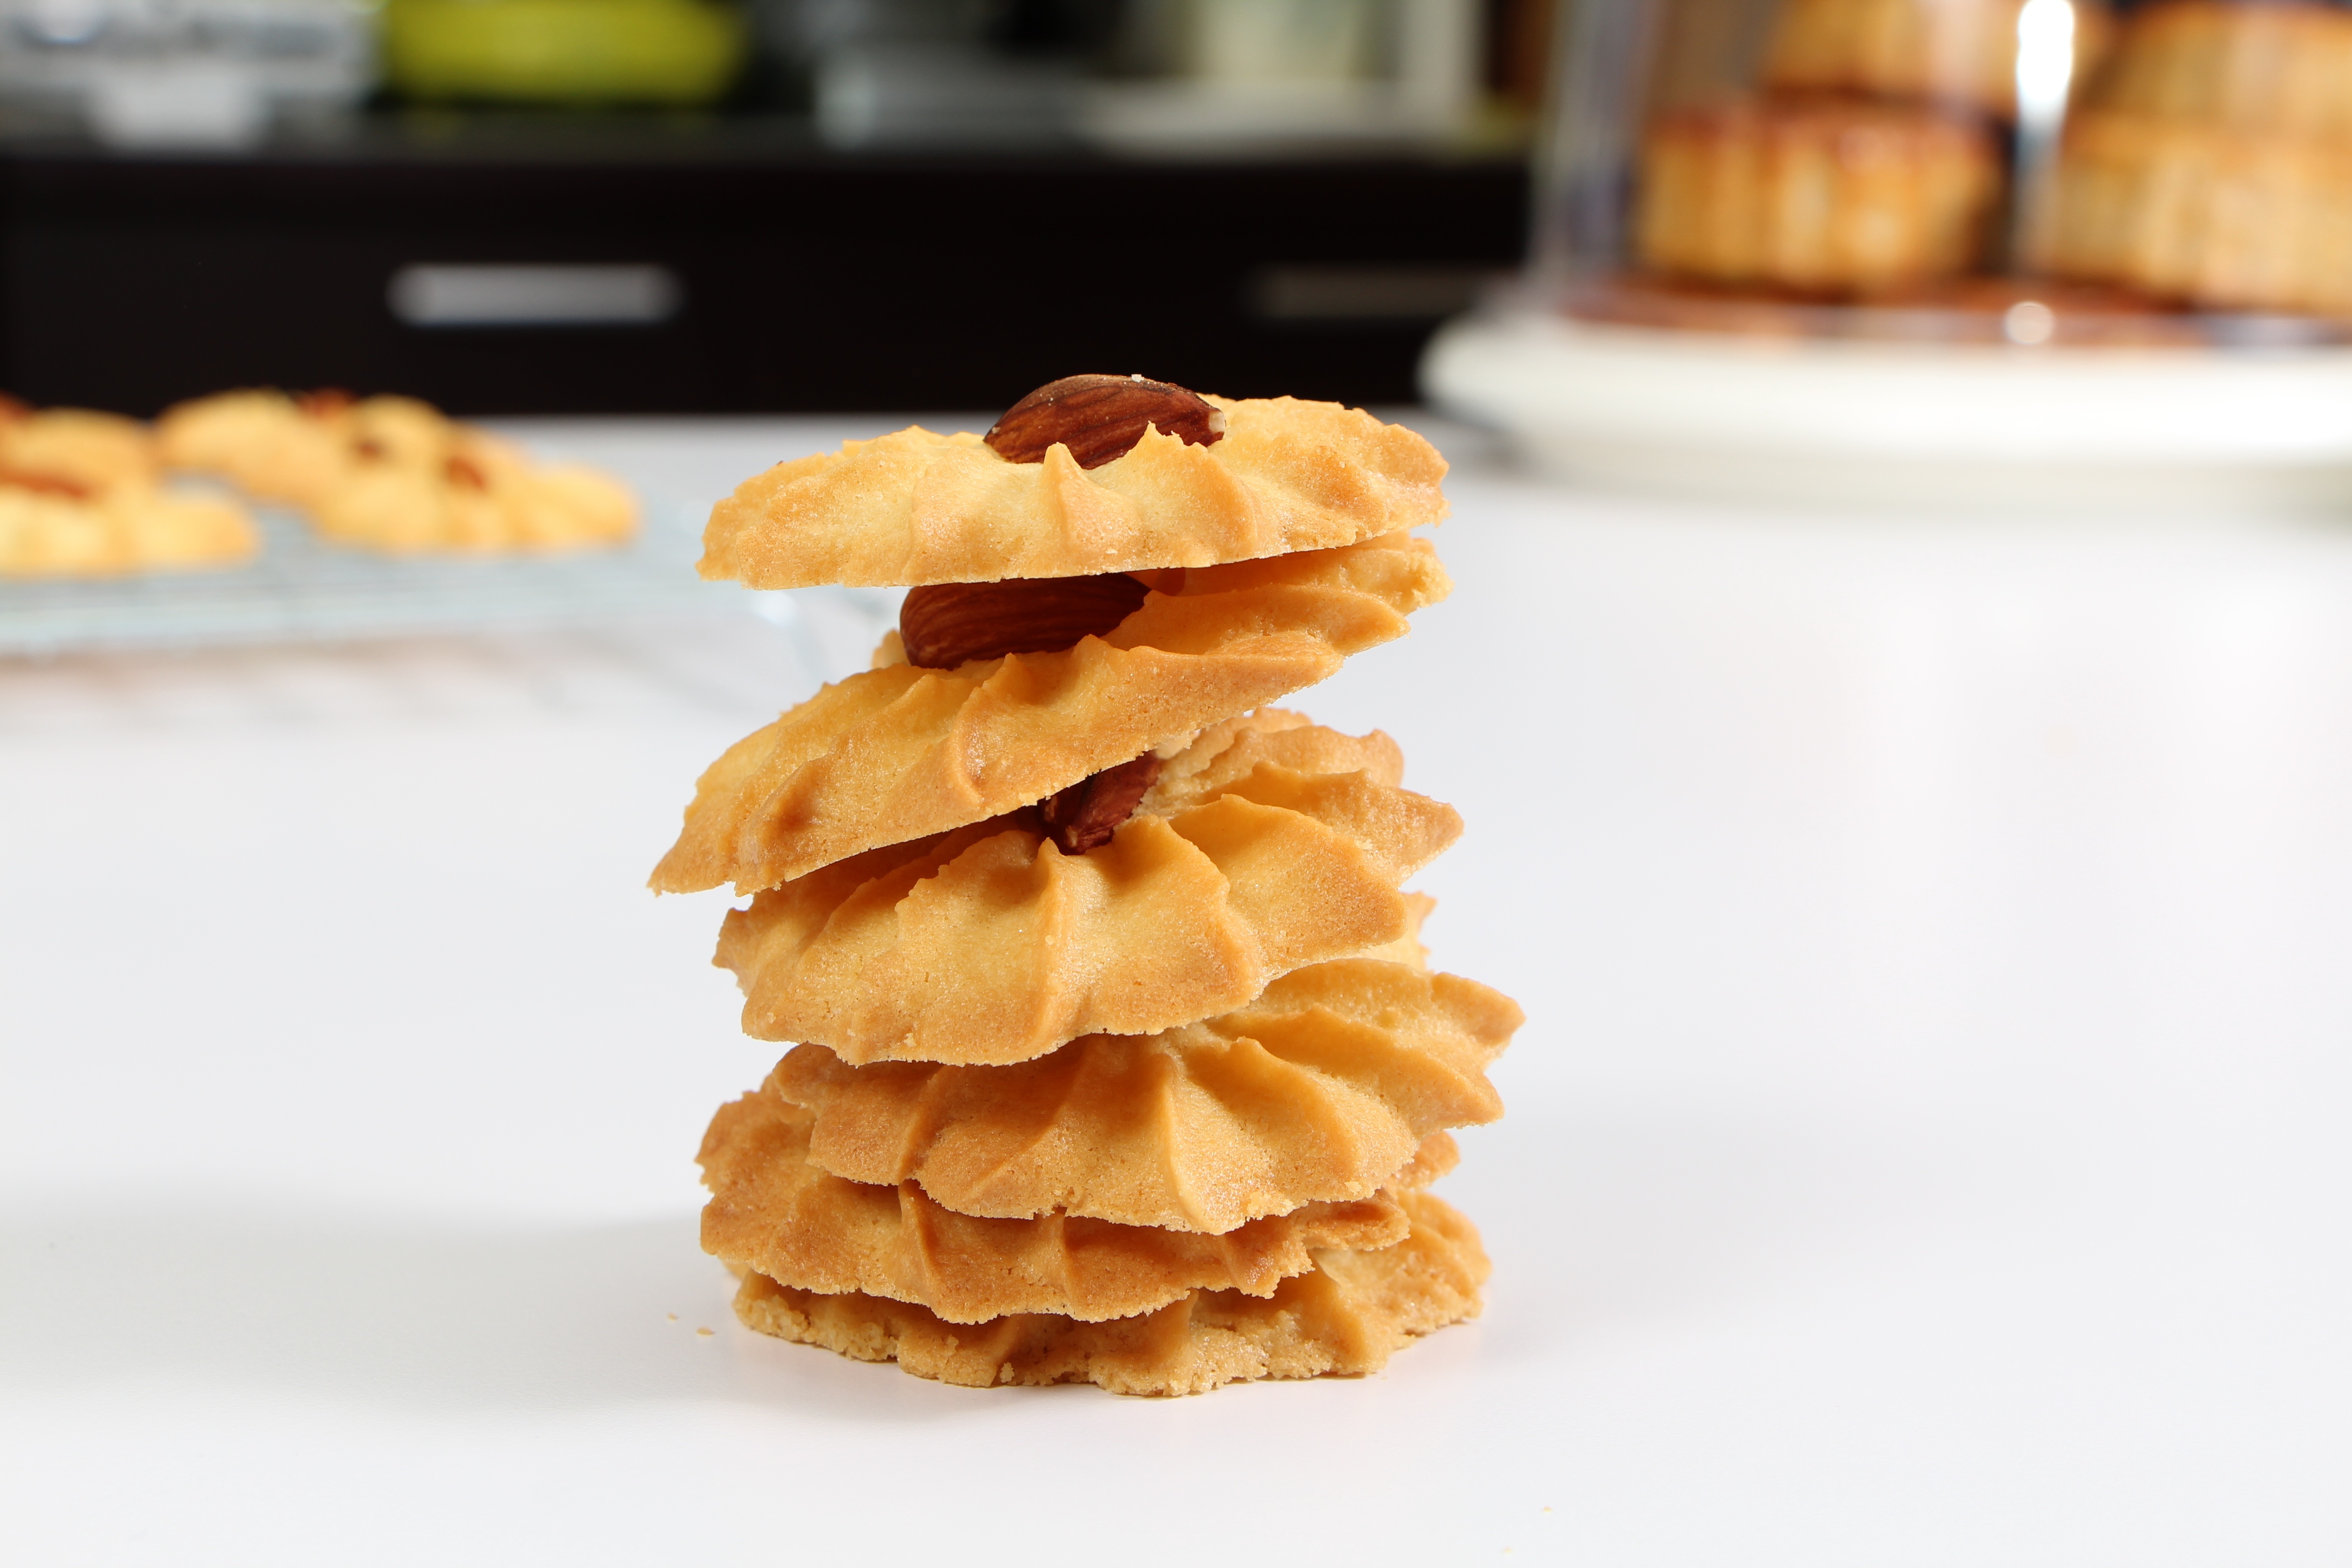
sweet, dish, meal, food, produce, breakfast, baking, dessert, delicious, bread, bakery, cookies, sweets, baked goods, flavor, of the blank, foodstuff, caucasian cuisine, the flour, snack food, the oven